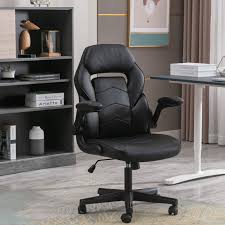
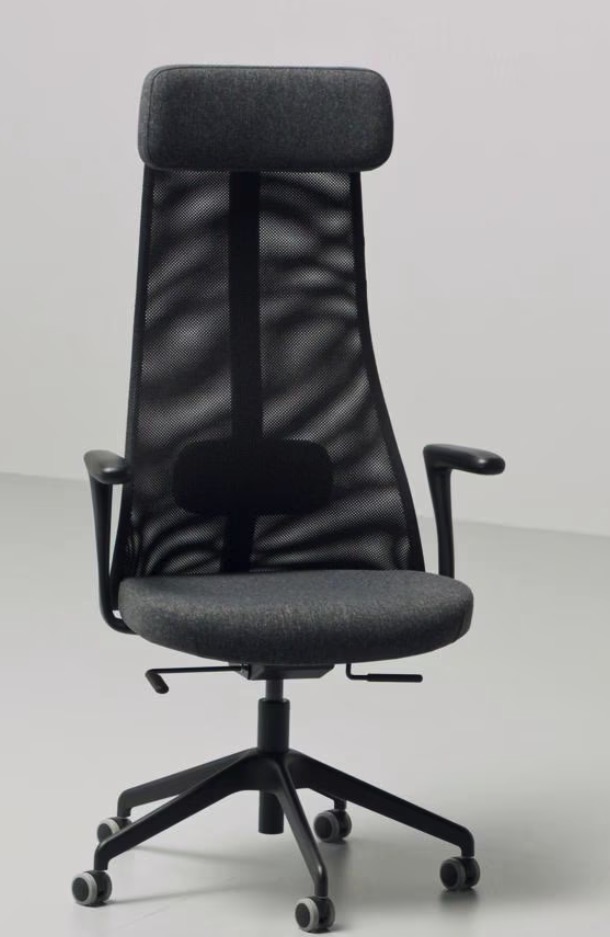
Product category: items_chair
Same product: no